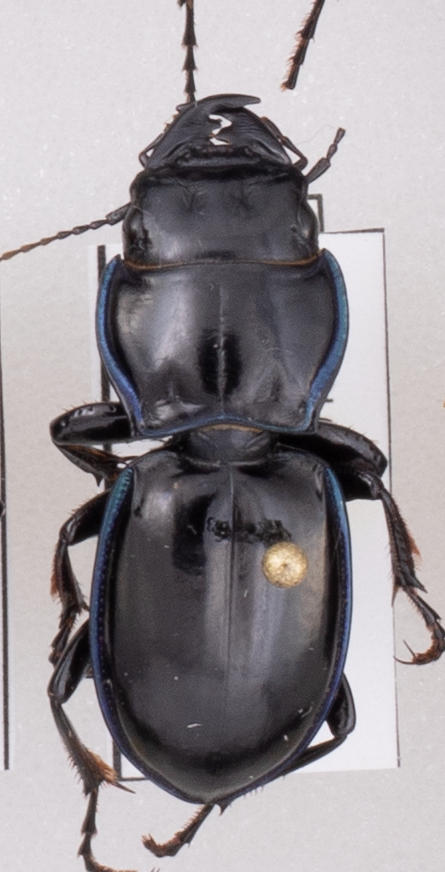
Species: Pasimachus elongatus
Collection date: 2022-06-22
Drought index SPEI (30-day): -0.998
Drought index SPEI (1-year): -1.466
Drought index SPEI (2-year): -1.45